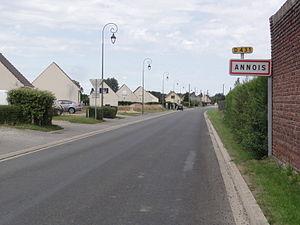
Annois (Aisne) city limit sign
Annois est une commune française située dans le département de l'Aisne, en région Hauts-de-France.